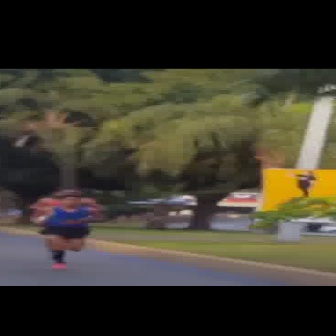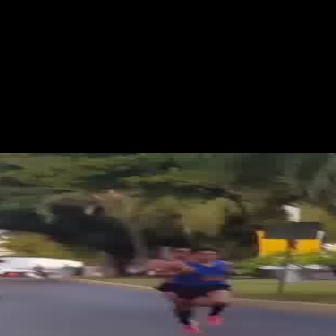
  Please identify the target specified by the bounding box [28,193,104,269] in the first image and locate it in the second image. Return the coordinates in [x_min,y_min,x_max,y_max] format.
Answer: [148,247,235,334]